Isaac Davis and Marion Dalton Hall House

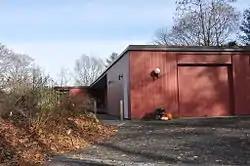

The Isaac Davis and Marion Dalton Hall House is a historic house at 25 Lambert Road in New Canaan, Connecticut. Built in 1962 for a local lawyer, it is one of two houses in the community designed by local architect William F. Pederson, and is part of its significant collection of Mid-Century Modern architecture. It was listed on the National Register of Historic Places in 2010.